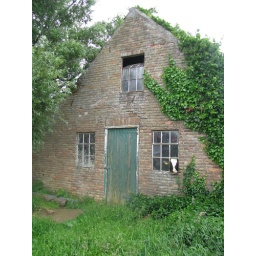
A cow in the house